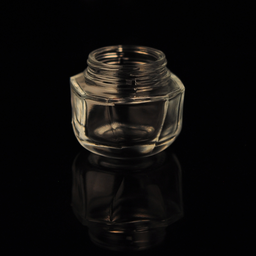
Label: glass